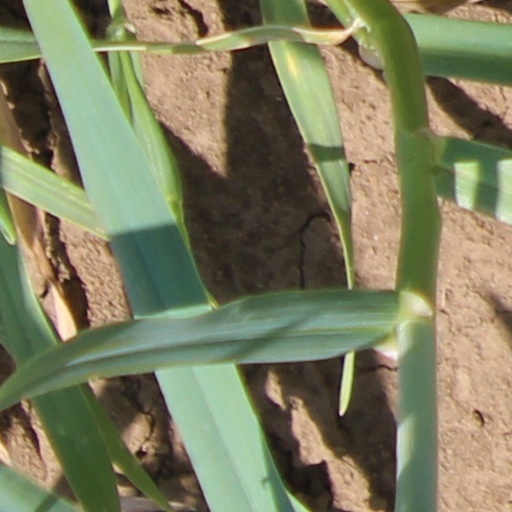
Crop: wheat